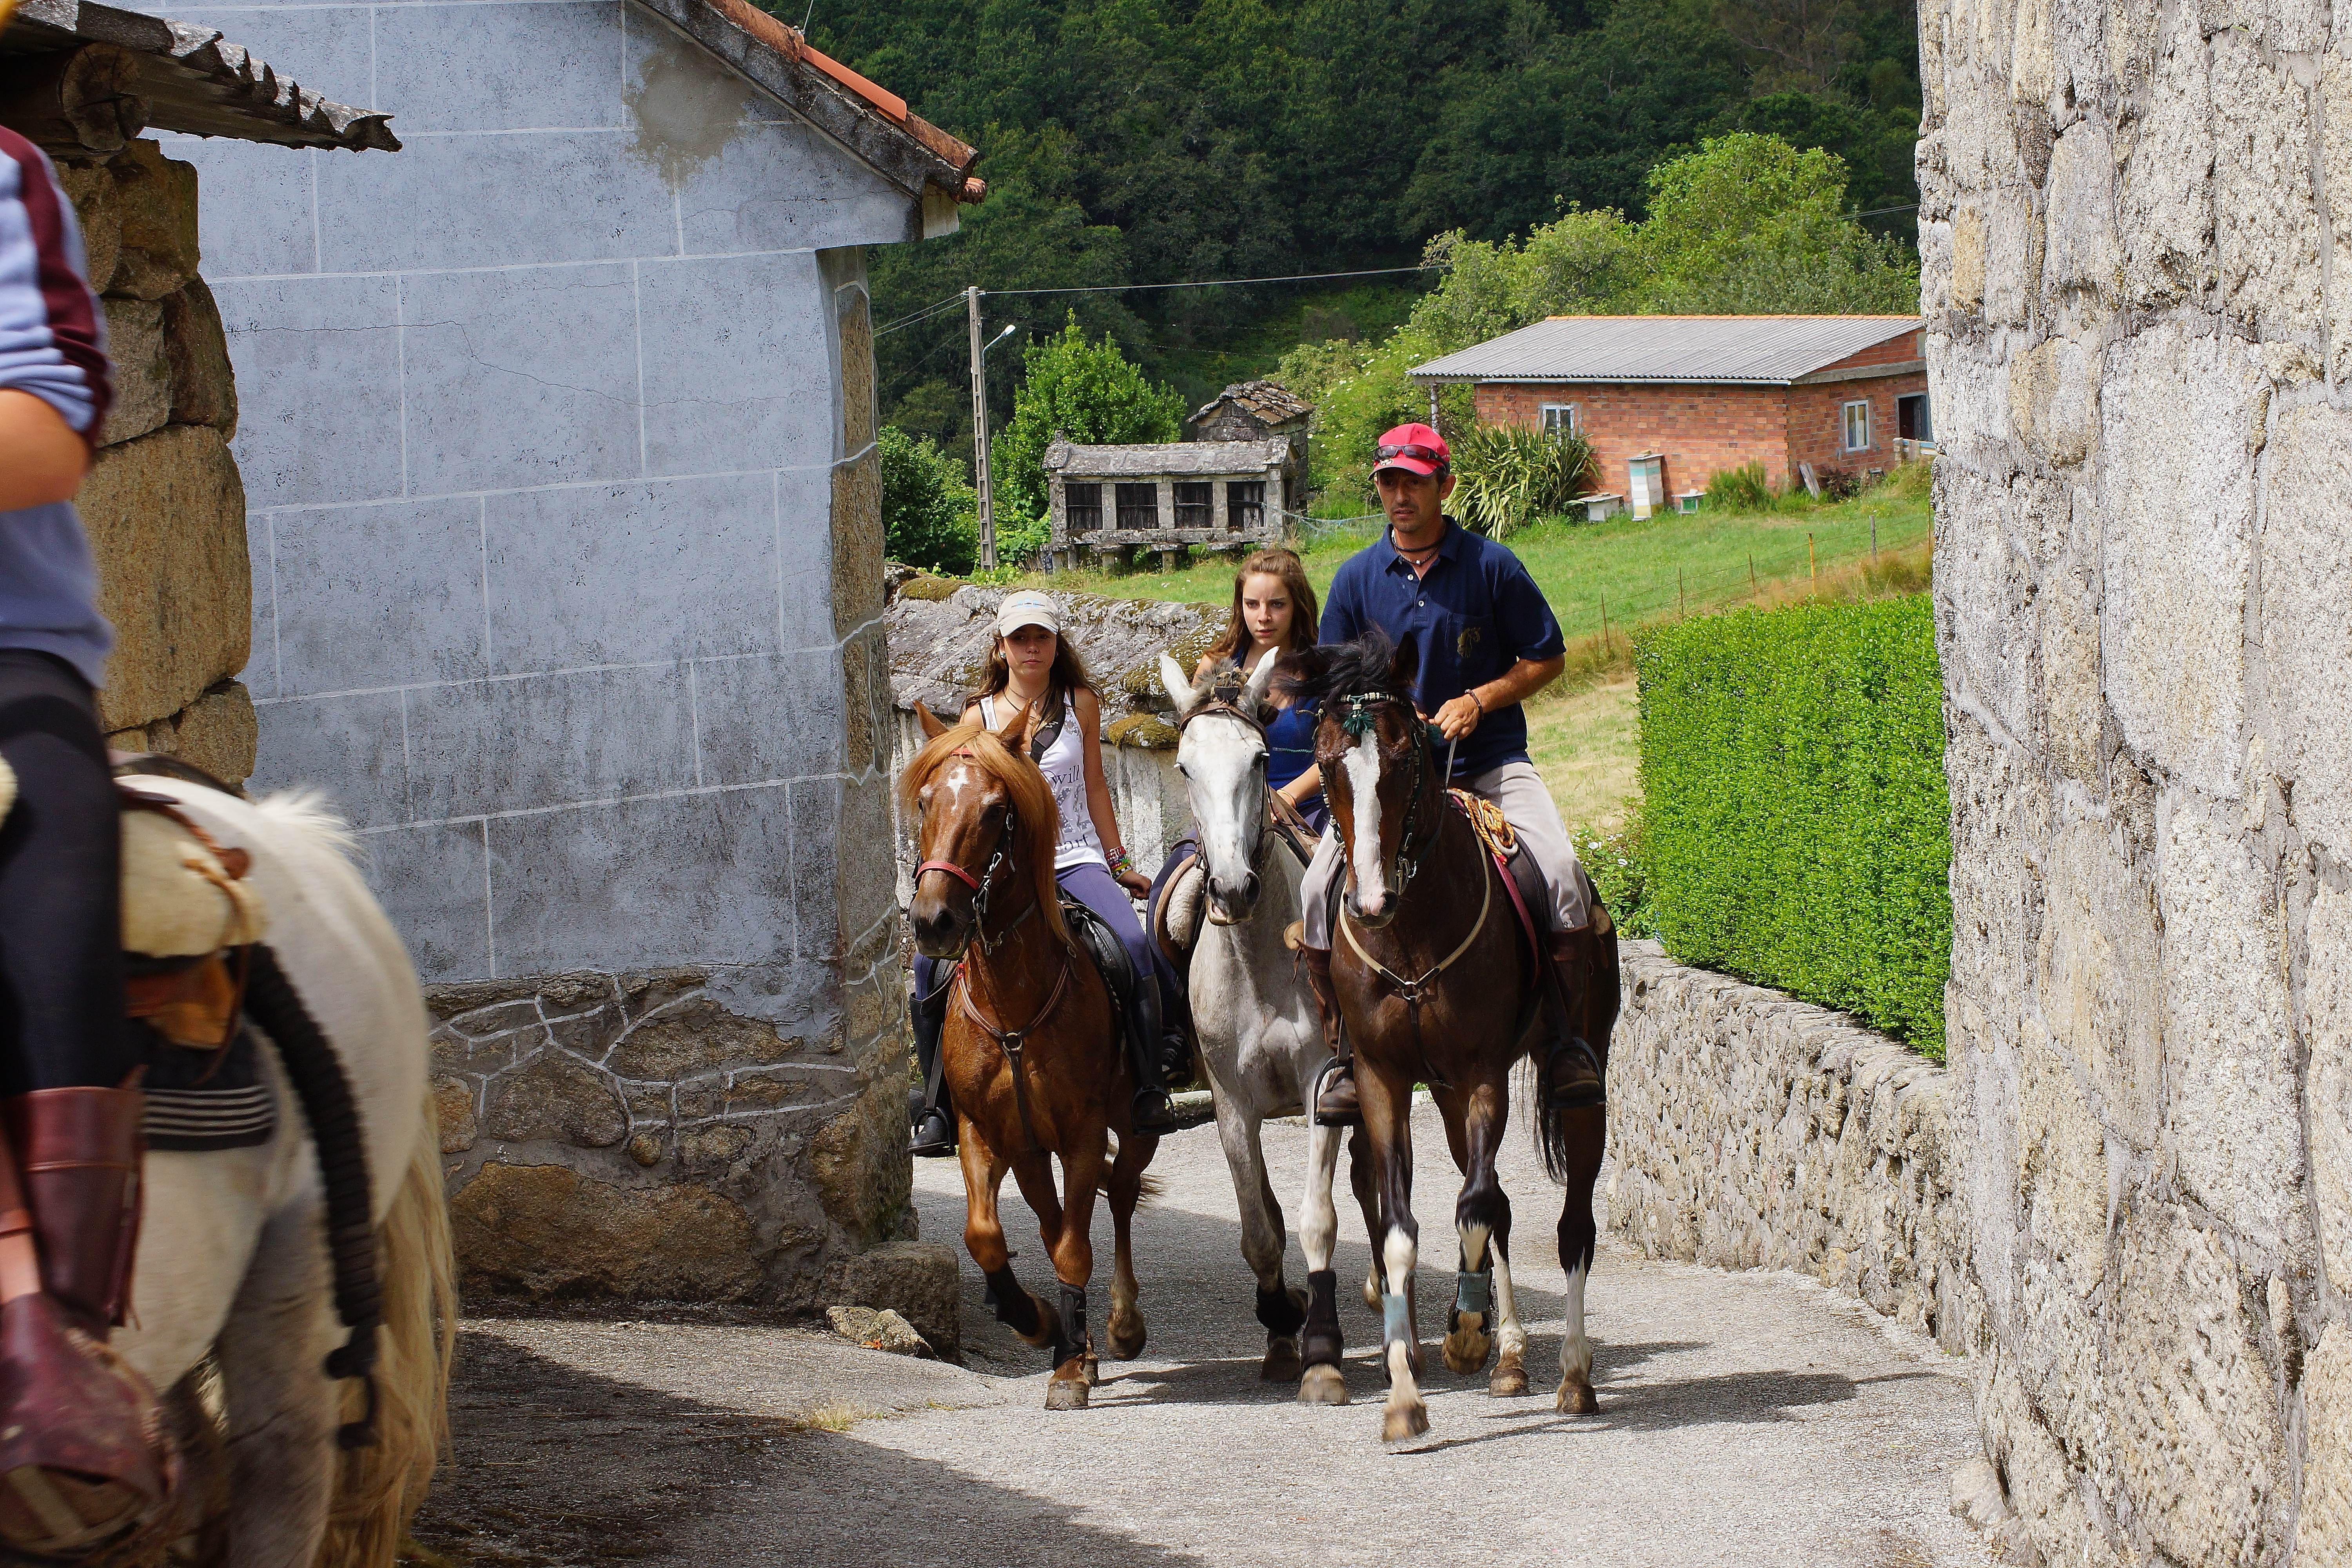
landscape, photo, horse, spain, espaa, galicia, pontevedra, paisajes, caballos, a77, g, ggl1, gaby1, xovesphoto, gabrielcorua, xelodegalicia, sonya77v, sonyslta77v, tamrom55200, equestrianism, pack animal, trail riding, horse like mammal, animal sports, equestrian sport